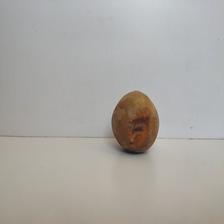
Size: Spoiled